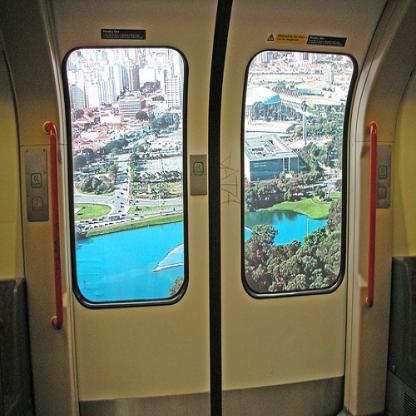
Scene: Indoor